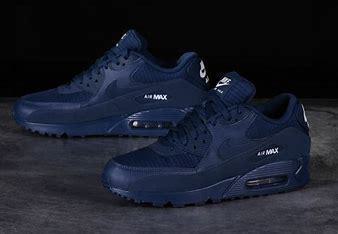
Brand: Nike
Model: Air Max 90 Sale